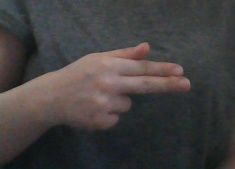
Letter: ghain